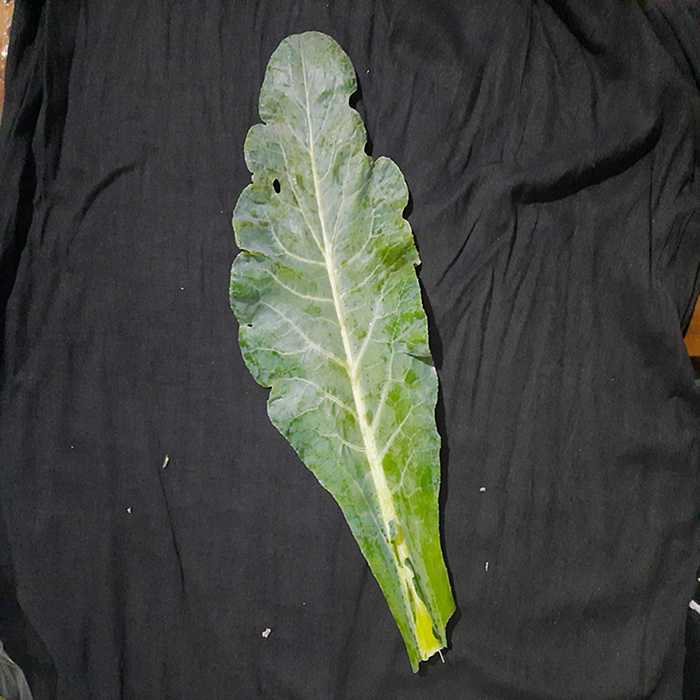
Plant: Cauliflower
Label: Fresh leaf